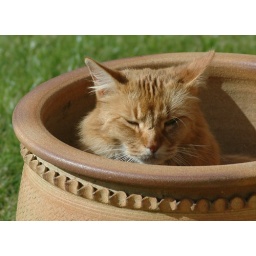
A close-up of the cat in the pot (see previous picture)